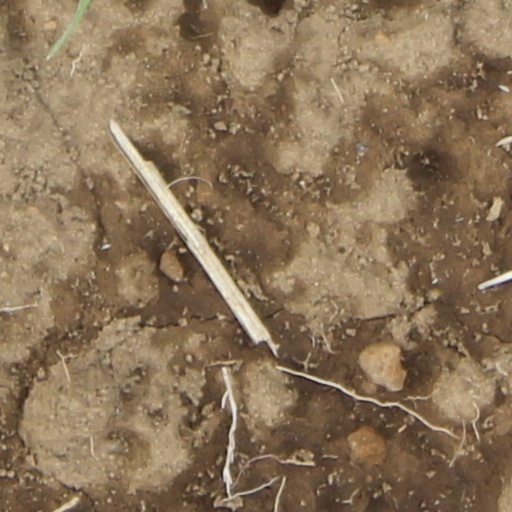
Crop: wheat